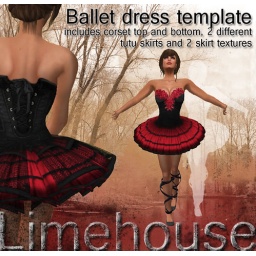
tutu template in rose red